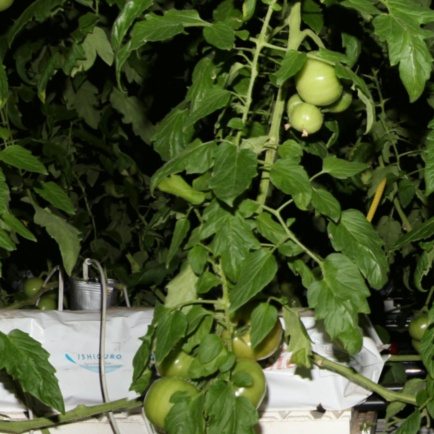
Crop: tomato